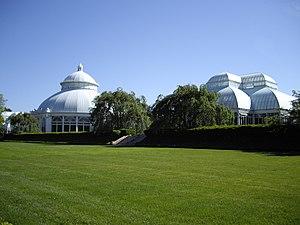
Les National Historic Landmarks de New York sont les sites historiques d'intérêt national de la ville de New York aux États-Unis.